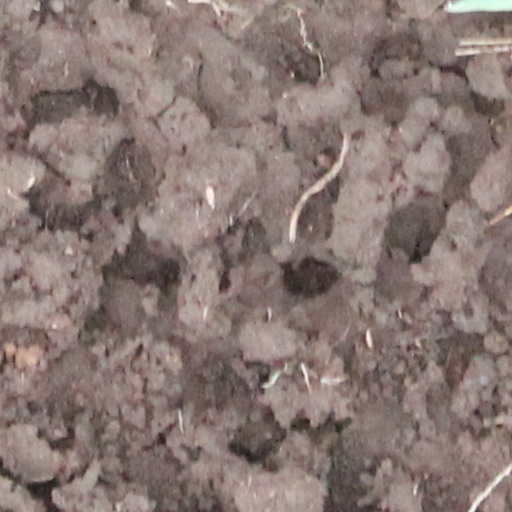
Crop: wheat